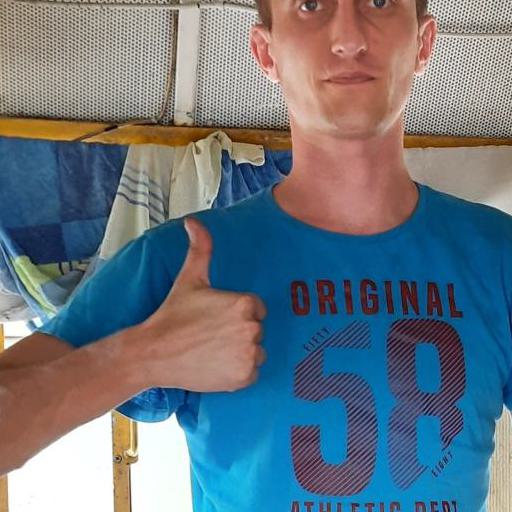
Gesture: like